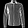
Label: Shirt